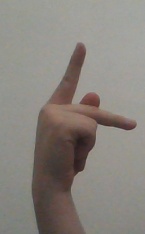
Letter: dha